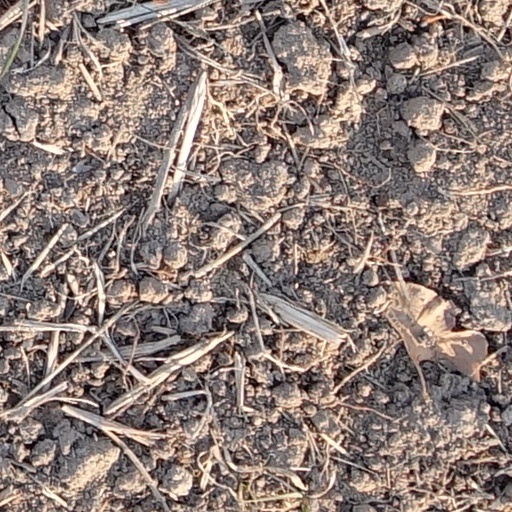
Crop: wheat